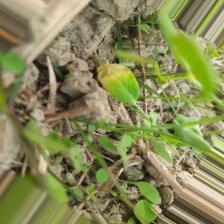
Label: Ascochyta blight